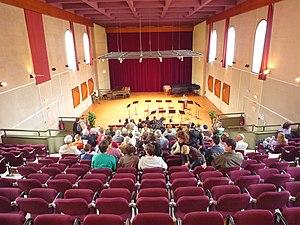
Salle Olivier Messiaen dans la chapelle de l'ancien couvent des Minimes, rue du Vieux Temple à Grenoble.
Le Couvent des Minimes de Grenoble est un ancien édifice religieux construit à partir de 1644 par l'ordre contemplatif des Minimes et situé rue du Vieux temple à Grenoble, en France.